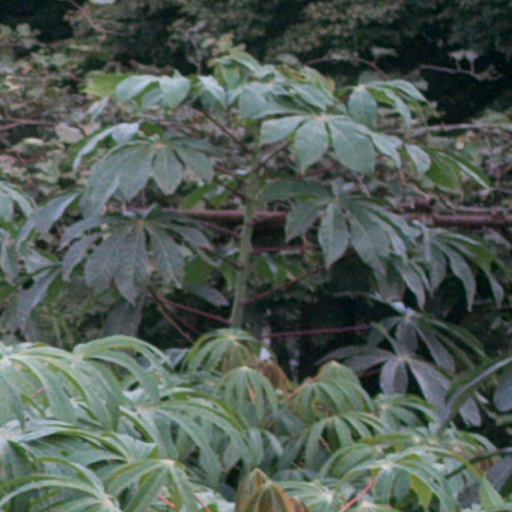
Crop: cassava